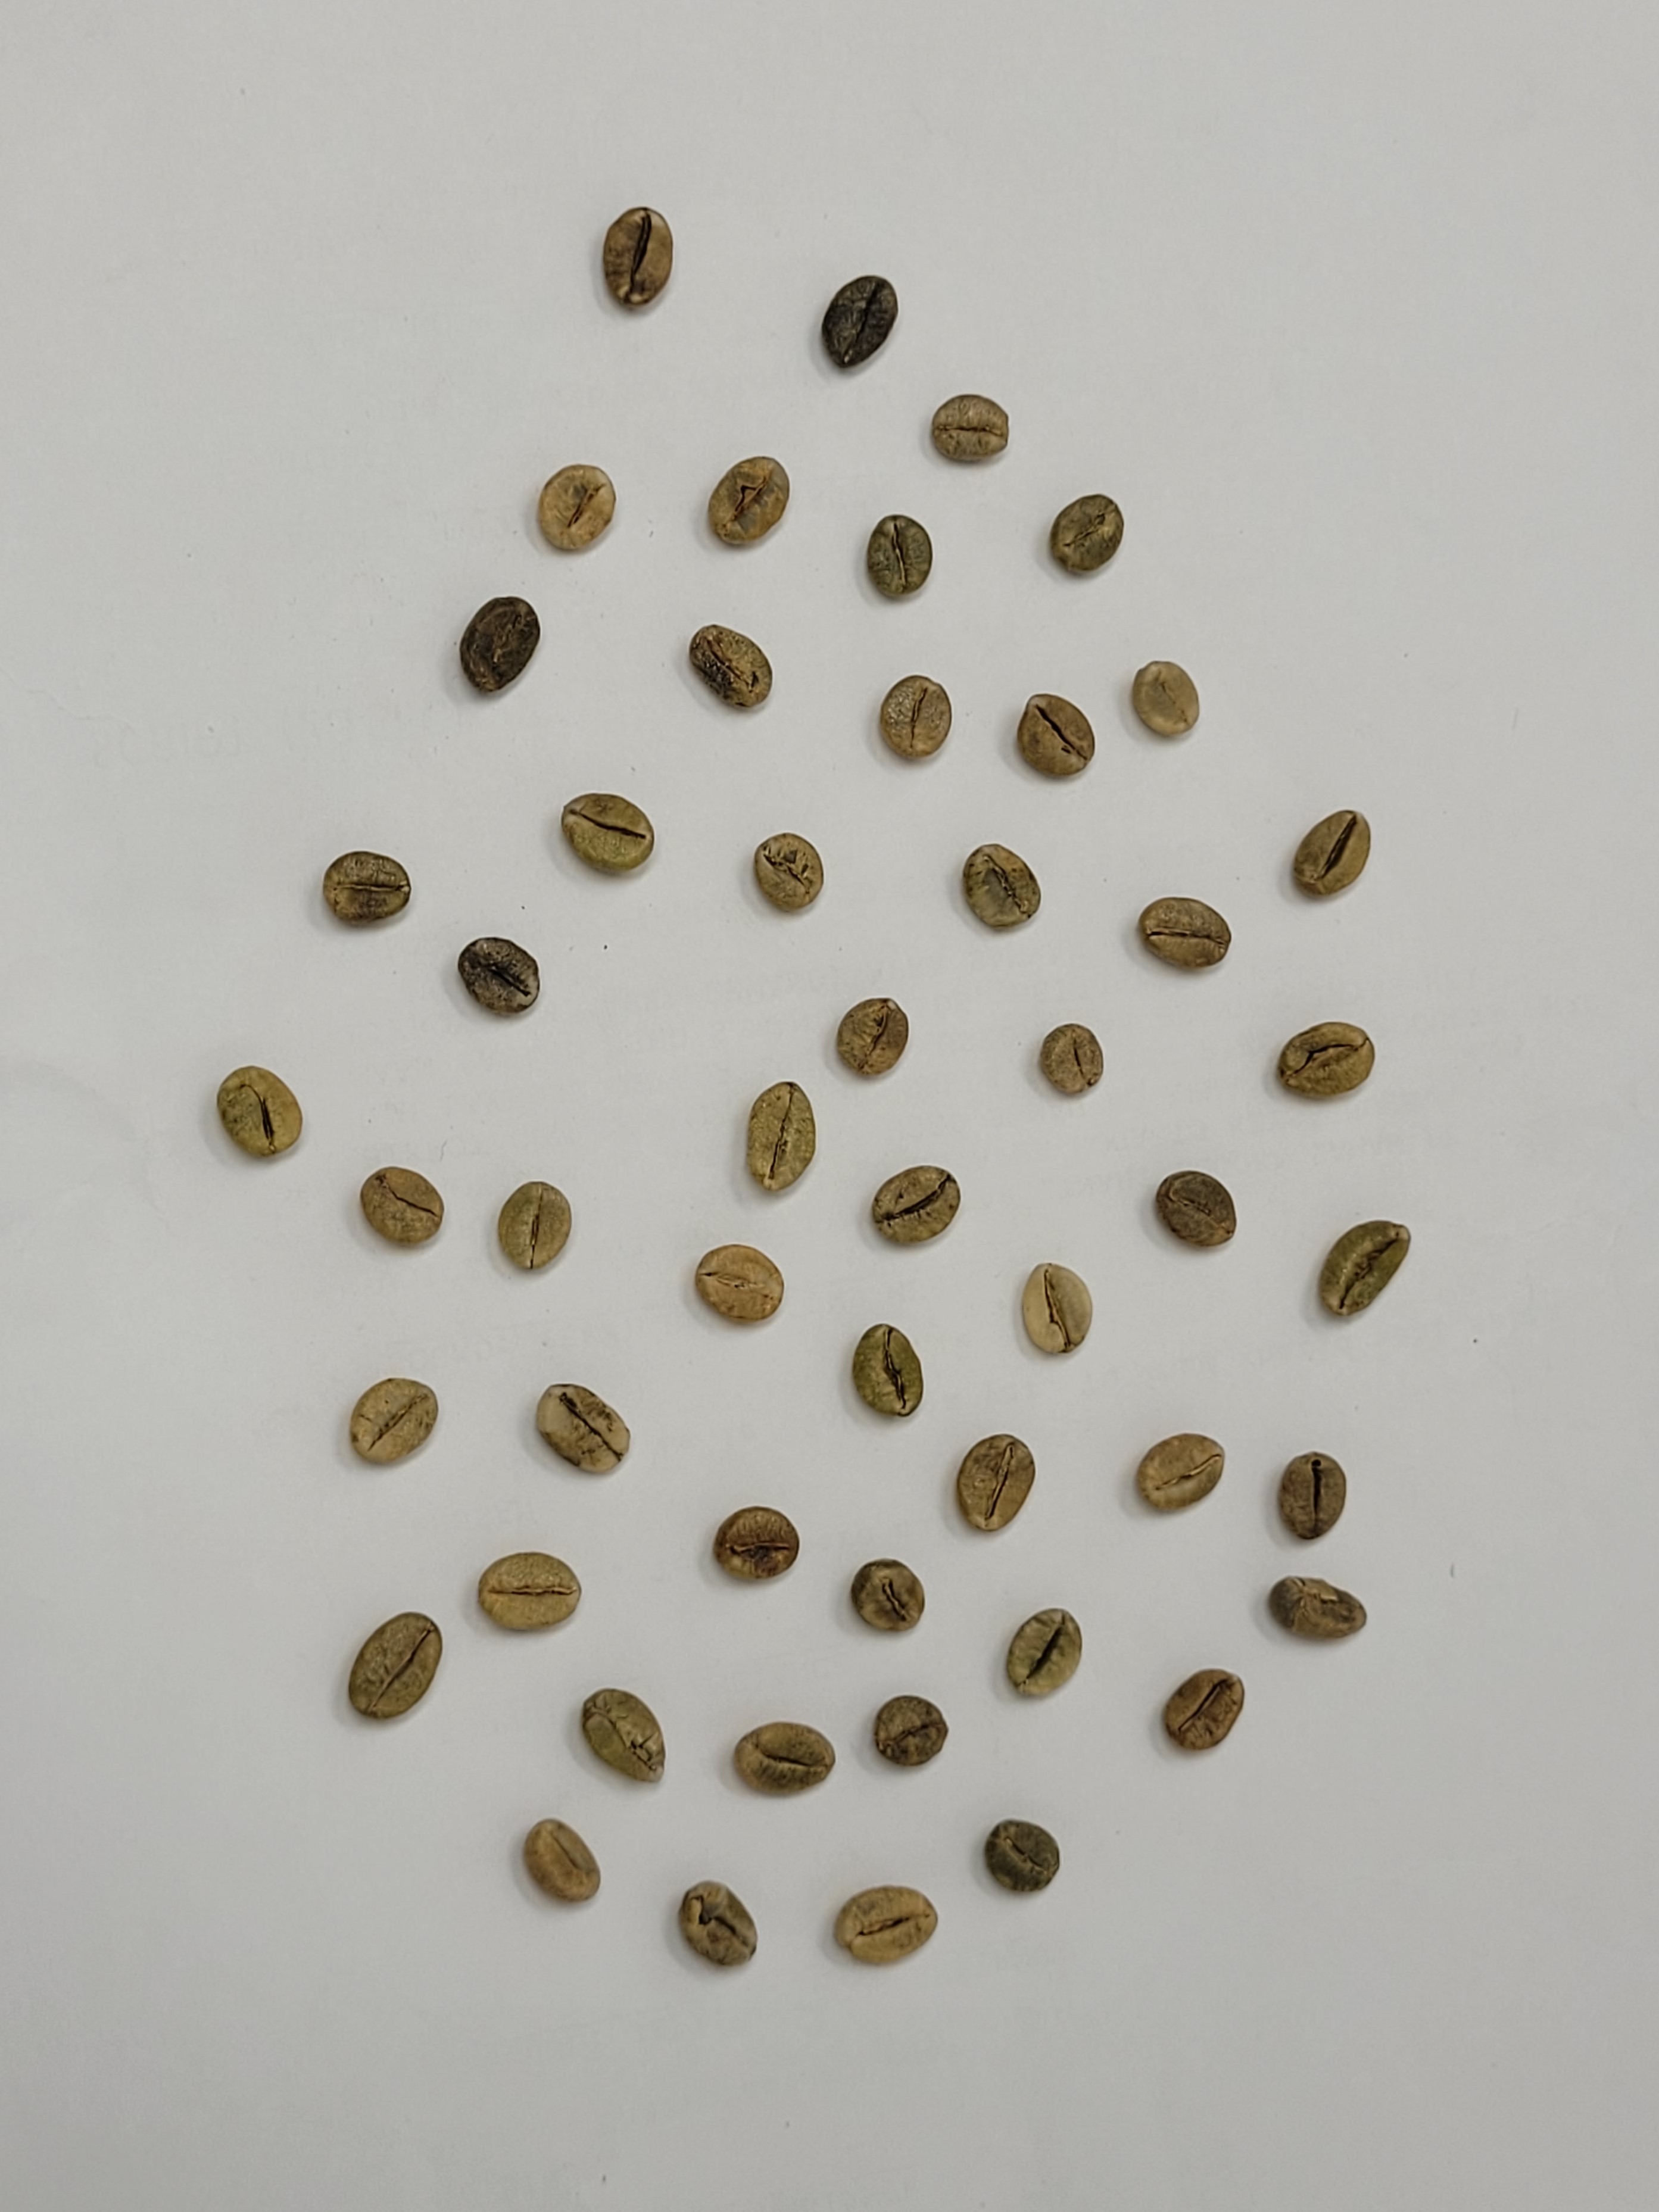
Coffee bean quality grade: AB